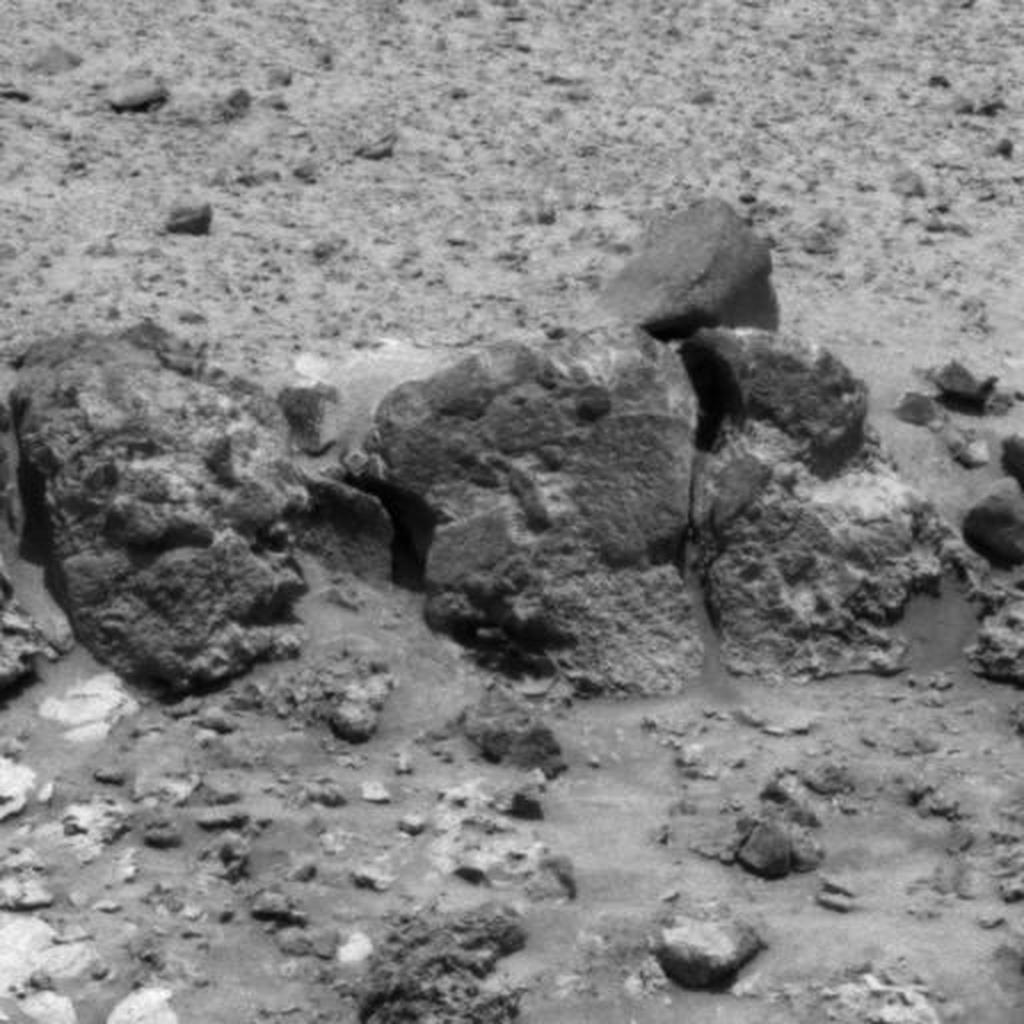
Surface features visible: Rock Outcrops, Float Rocks, Clasts, Rock (Round Features), Soil, Nearby Surface